Shackleton (crater)

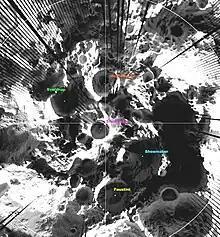
Shackleton as imaged by LRO

The rotational axis of the Moon passes through Shackleton, near the rim. The crater is in diameter and deep. From the Earth, it is viewed edge-on in a region of rough, cratered terrain. It is located within the South Pole–Aitken basin on a massif. The rim is slightly raised about the surrounding surface and it has an outer rampart that has been only lightly impacted. No significant craters intersect the rim, and it is sloped about 1.5° toward the direction 50–90° from the Earth. The age of the crater is about 3.6 billion years and it has been in the proximity of the south lunar pole for at least the last two billion years.